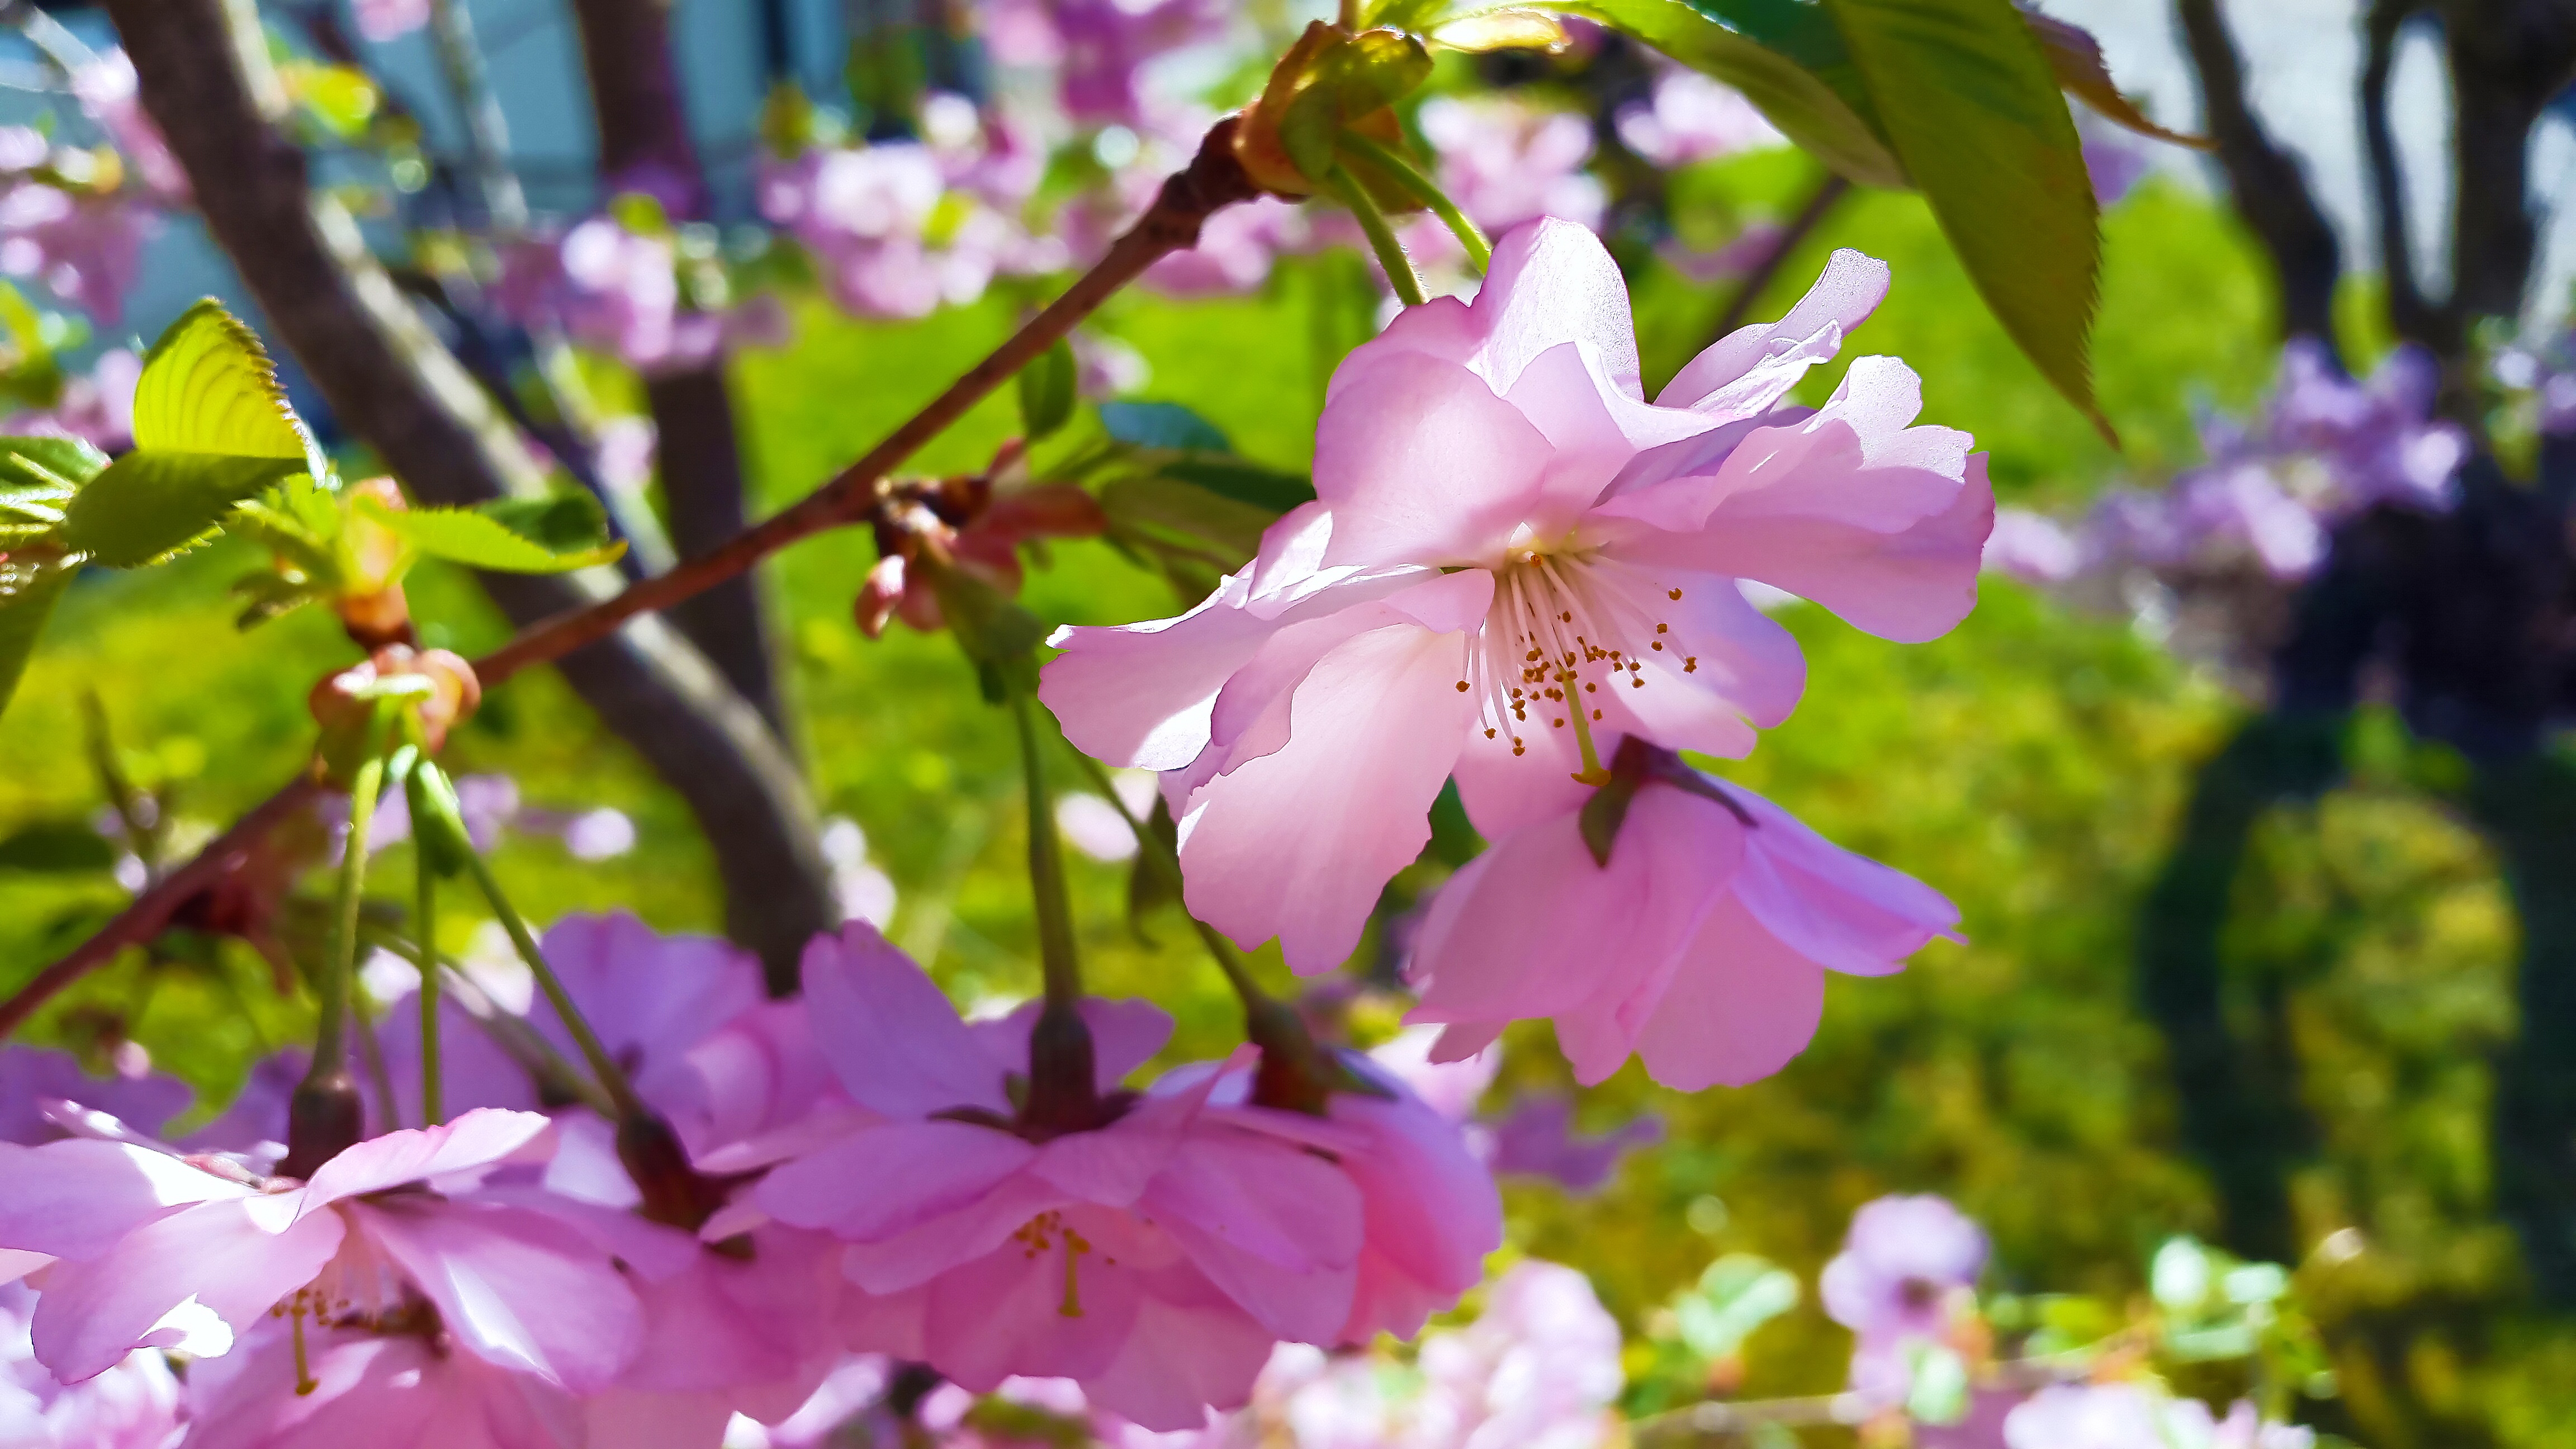
nature, branch, blossom, plant, leaf, flower, purple, petal, bloom, spring, macro, botany, pink, close, flora, cherry blossom, wildflower, early bloomer, full bloom, macro photography, flowering plant, land plant